Robert Bell (publisher)

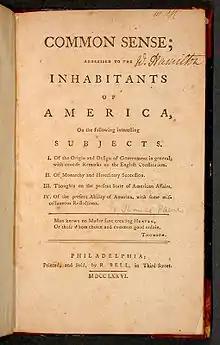
Front cover of Thomas Paine's "Common Sense", with "Printed and sold by: R. Bell" inscribed at bottom

In the years leading up to and through the American Revolution, Bell printed many pamphlets and books which ardently expressed his patriotic ideas and sentiments. As a printer in Philadelphia he worked tirelessly in that effort more than most printers. By 1776 he was especially busy when he printed a continuation of letters to the Legislature on American Independence. A second edition of "Plain Truth" was partly printed on coarse blue paper, which, as Bell stated, "constituted the law of necessity," and he added, further, "The Patriot surmounteth every difficulty," etc.